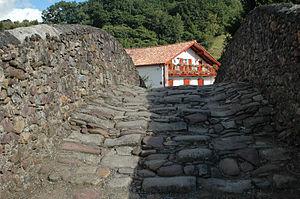
Saint-Étienne-de-Baïgorry est une commune française située dans le département des Pyrénées-Atlantiques, en région Nouvelle-Aquitaine.